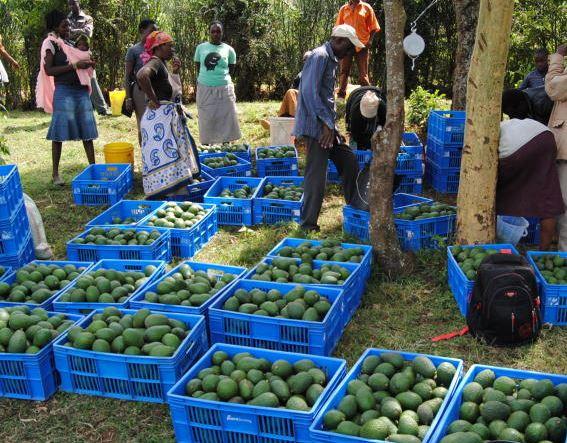
Wafanyabiashara wanaume kwa wanawake, wenye matenga mengi yenye zao aina ya maembe, yaliyoandaliwa kwa ajili ya kupelekwa sokoni kwa mauzo ya bidhaa hiyo.